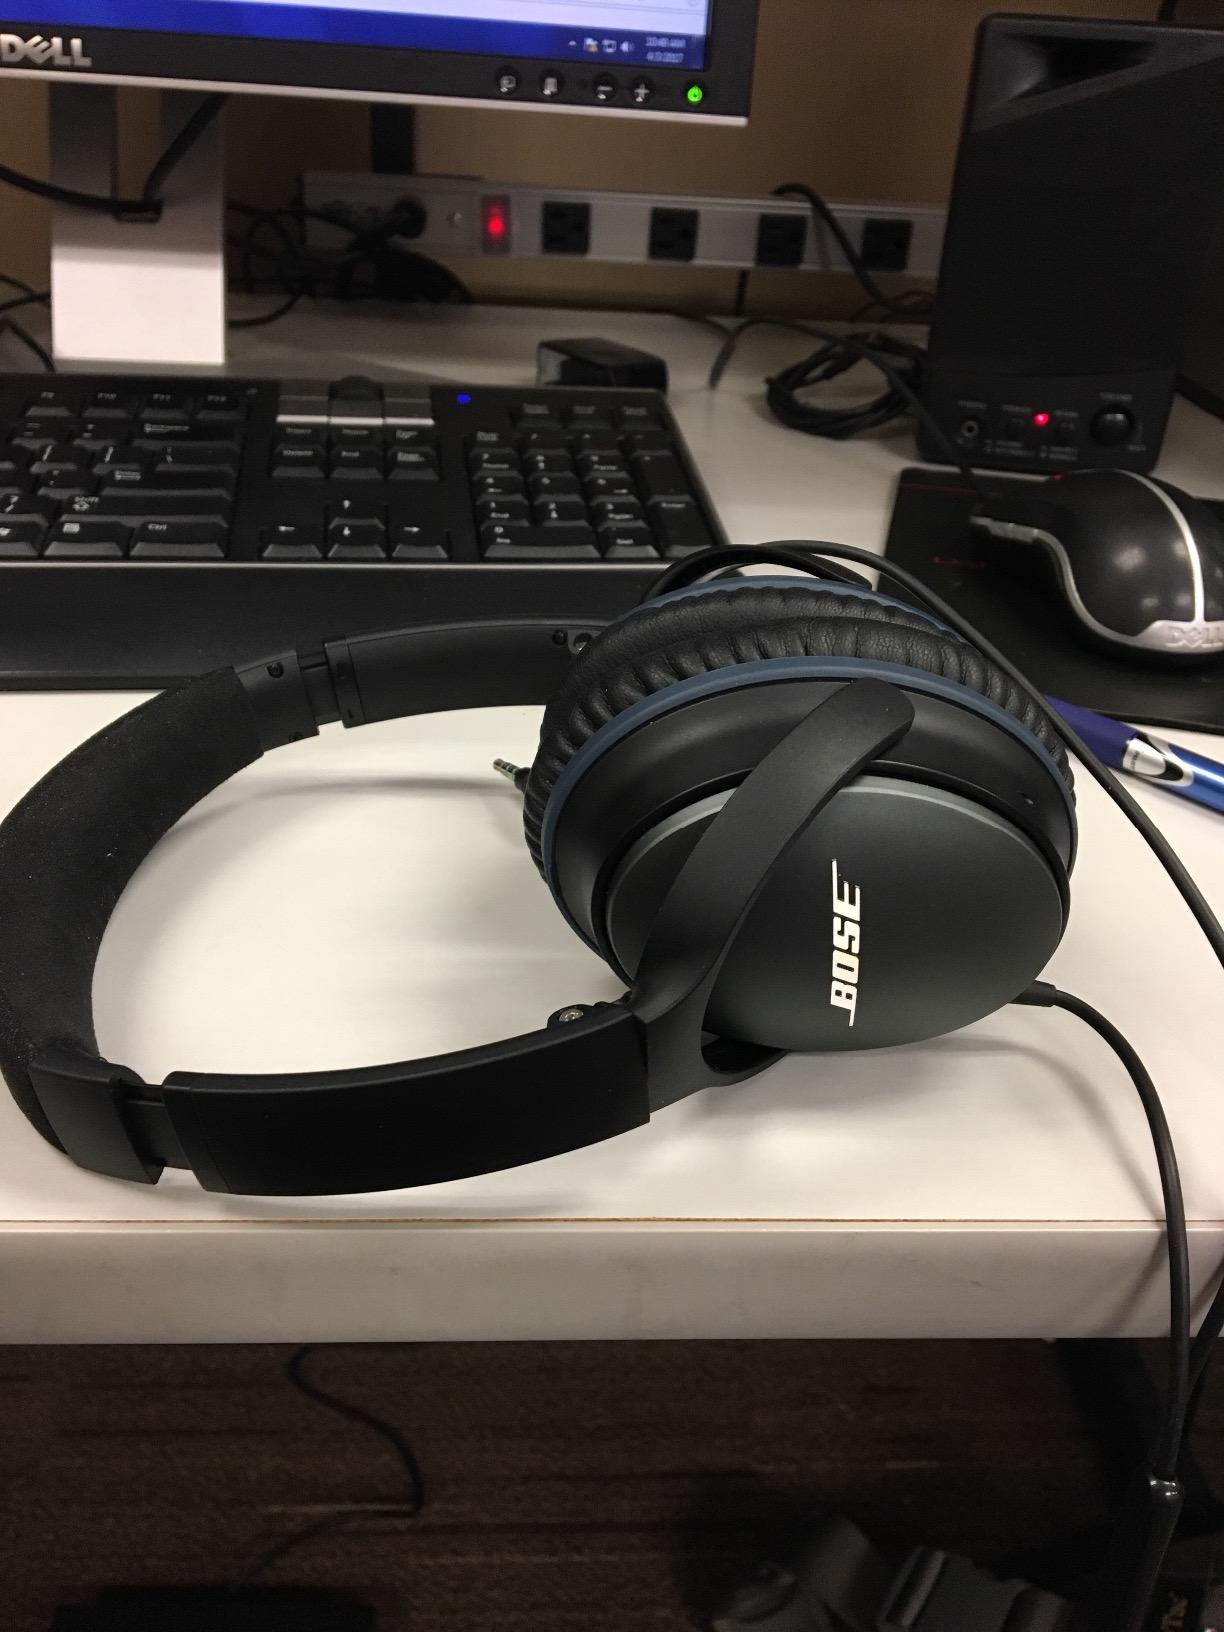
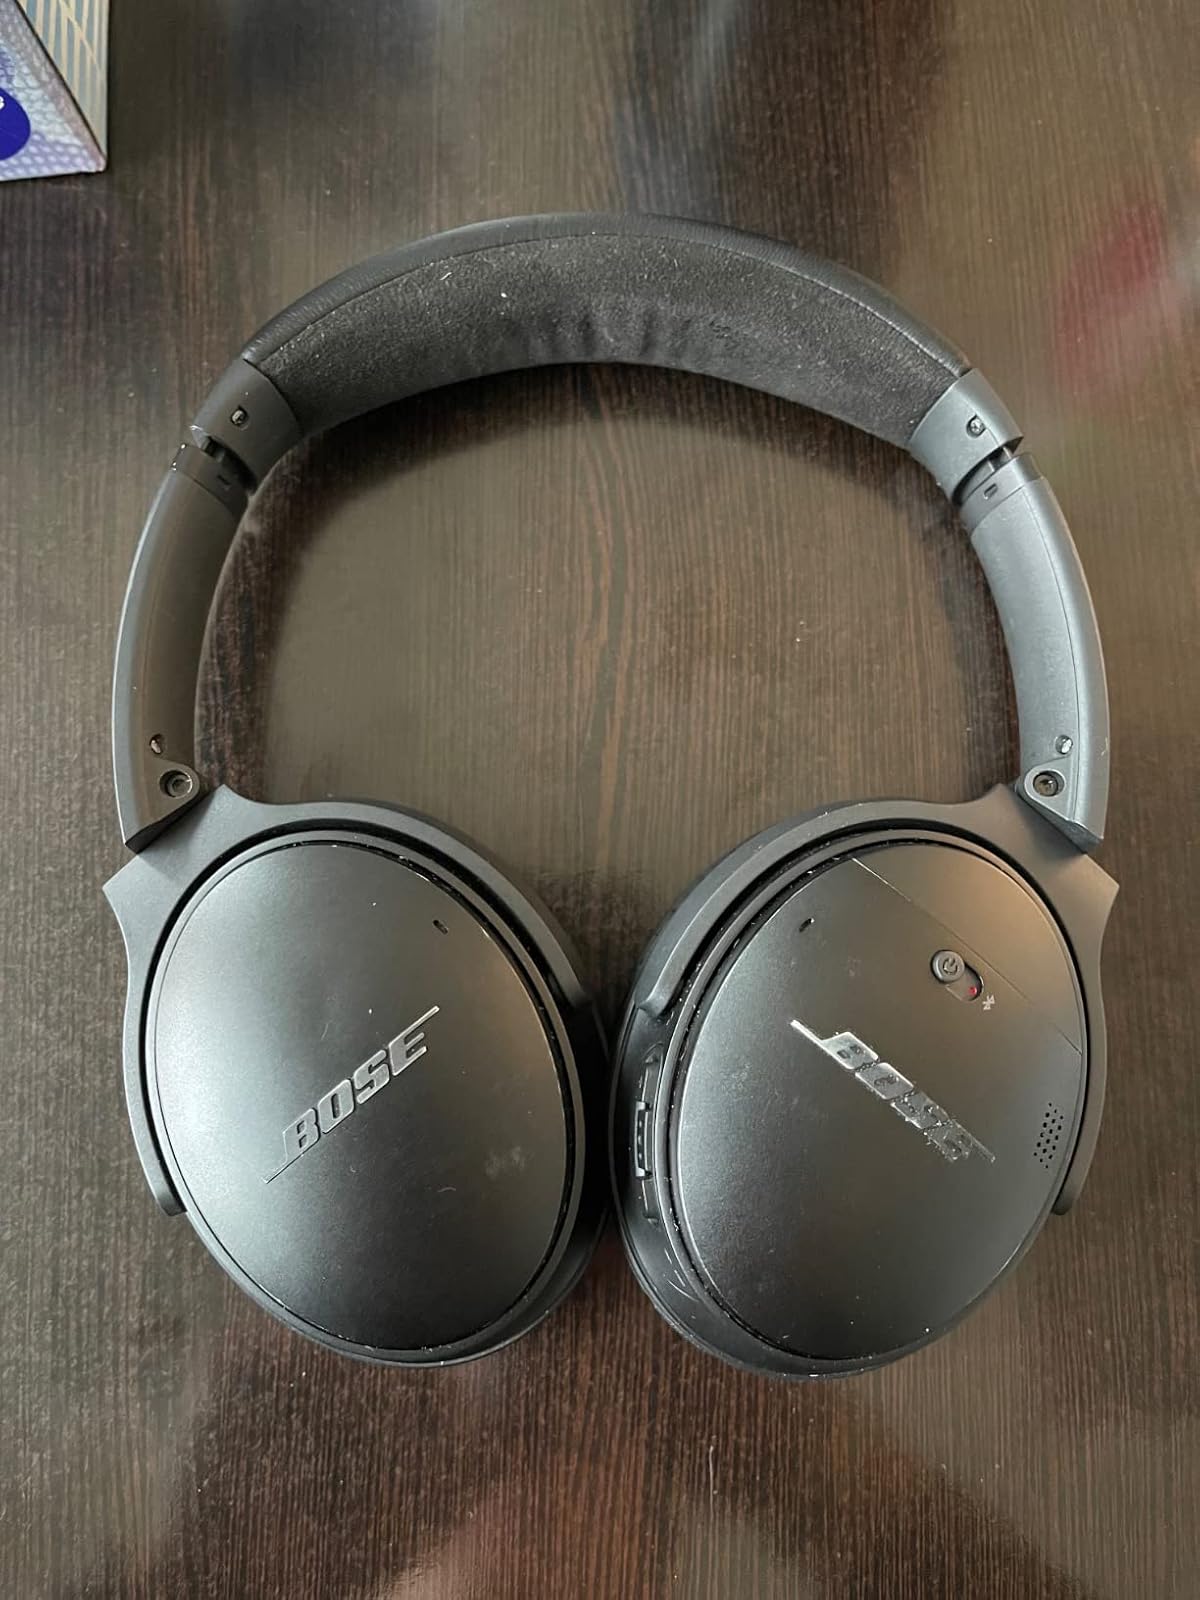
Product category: headphones
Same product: no